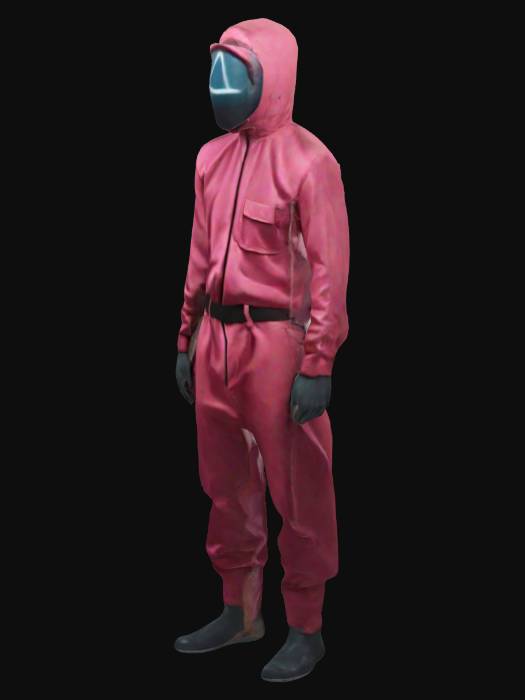
미적 점수 (1~10점): 9